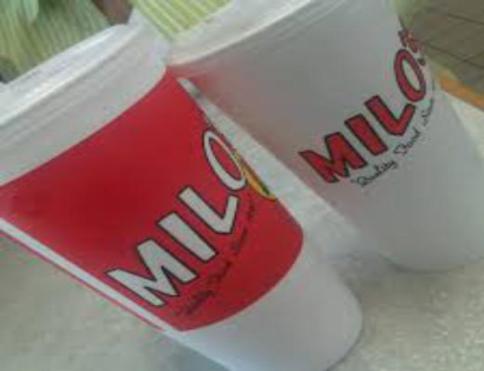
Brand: milo's hamburgers
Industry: Food